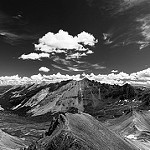
Label: B & W